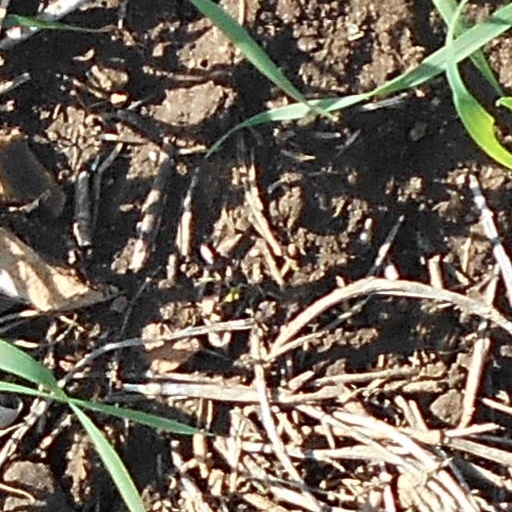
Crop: wheat